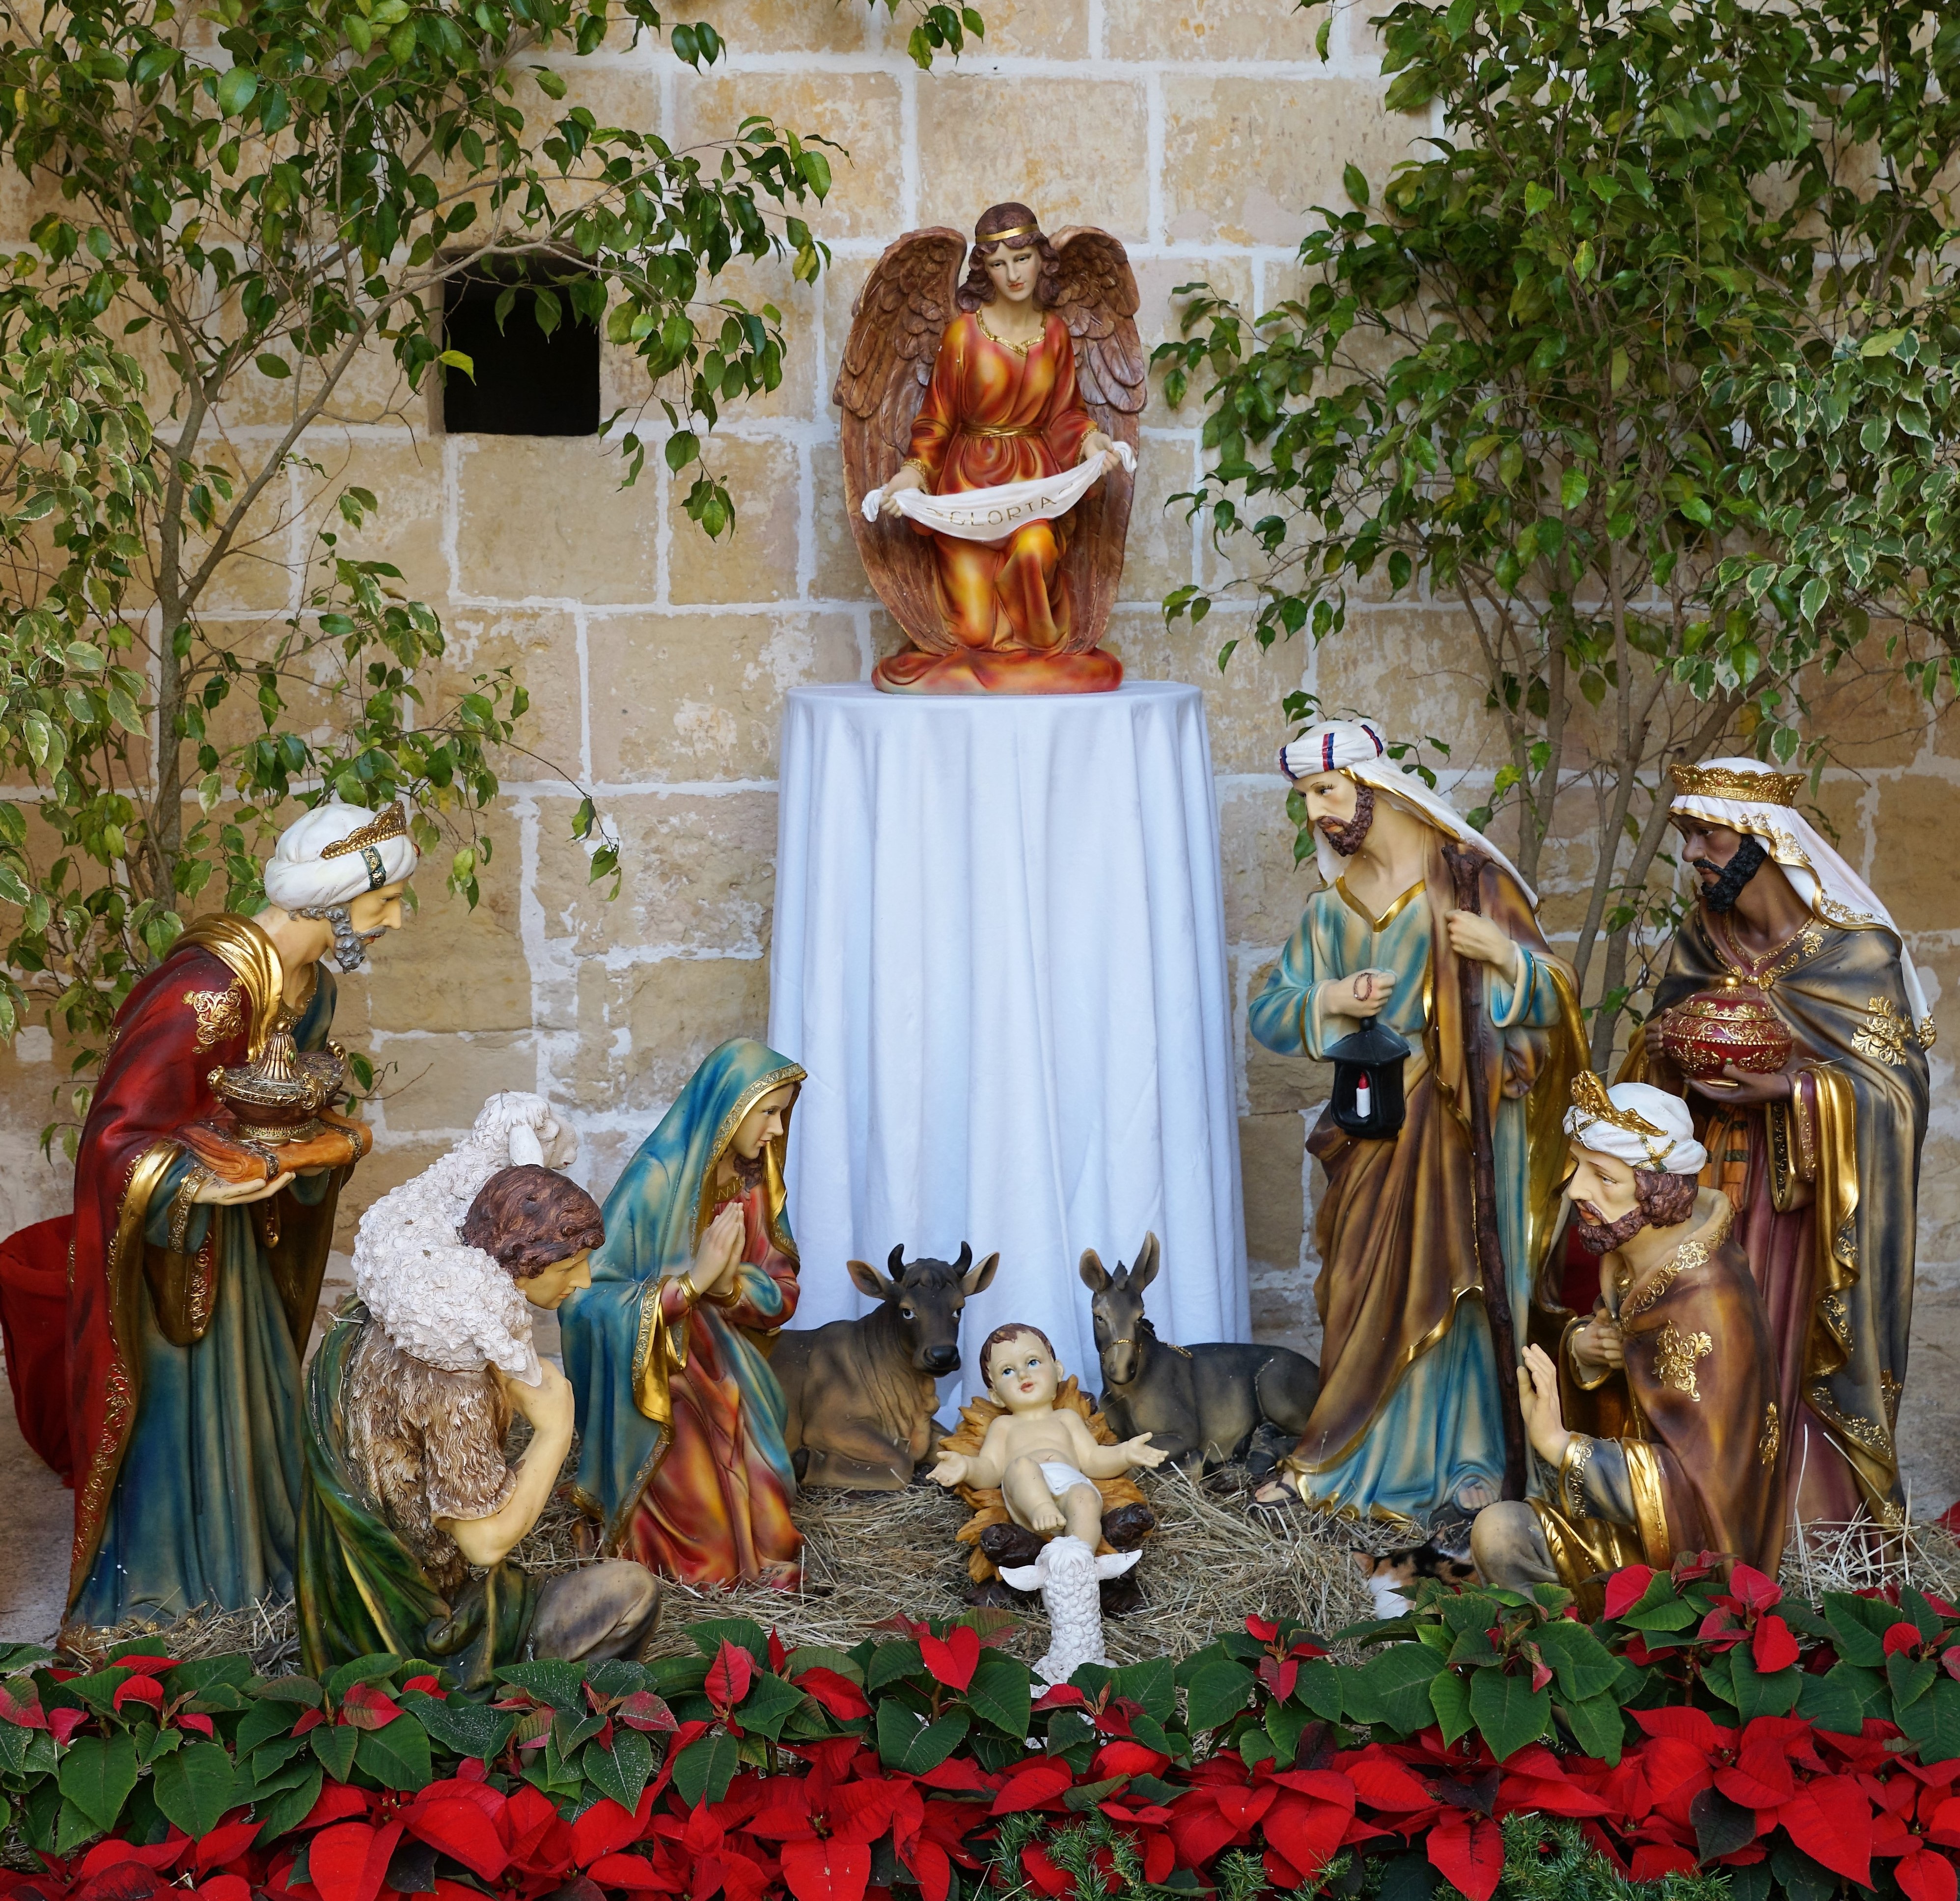
tree, people, gift, green, red, father, child, christmas, baby, bible, flowers, christmas decoration, angel, mother, maria, jesus, crib, holy, malta, middle ages, birth, nativity scene, testament, profet